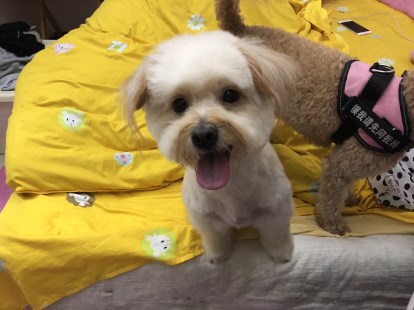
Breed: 7449-n000128-teddy